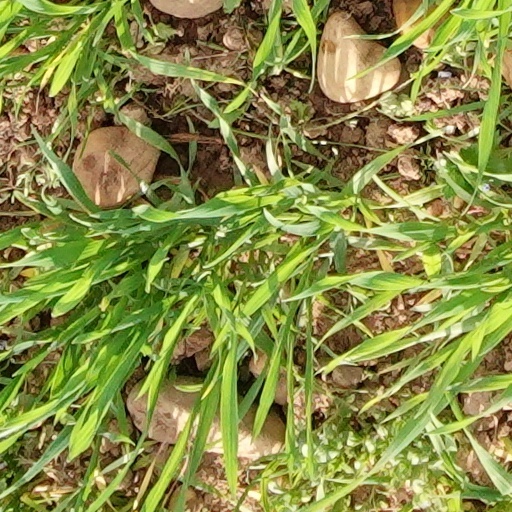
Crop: wheat